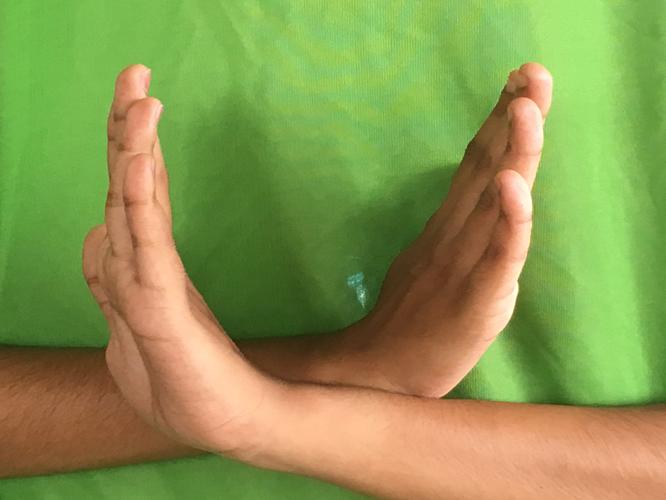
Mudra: Swastikam
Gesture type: double_hand